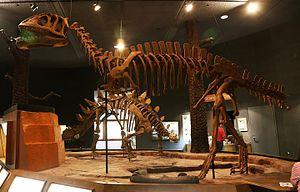
La formation de Dashanpu est une formation géologique chinoise d'âge Jurassique moyen, soit il y a entre 174,1 ± 1,0 et 163,5 ± 1,0 Ma. Cette formation est célèbre pour les fossiles qu'elle renferme et, en particulier, ses dinosaures.